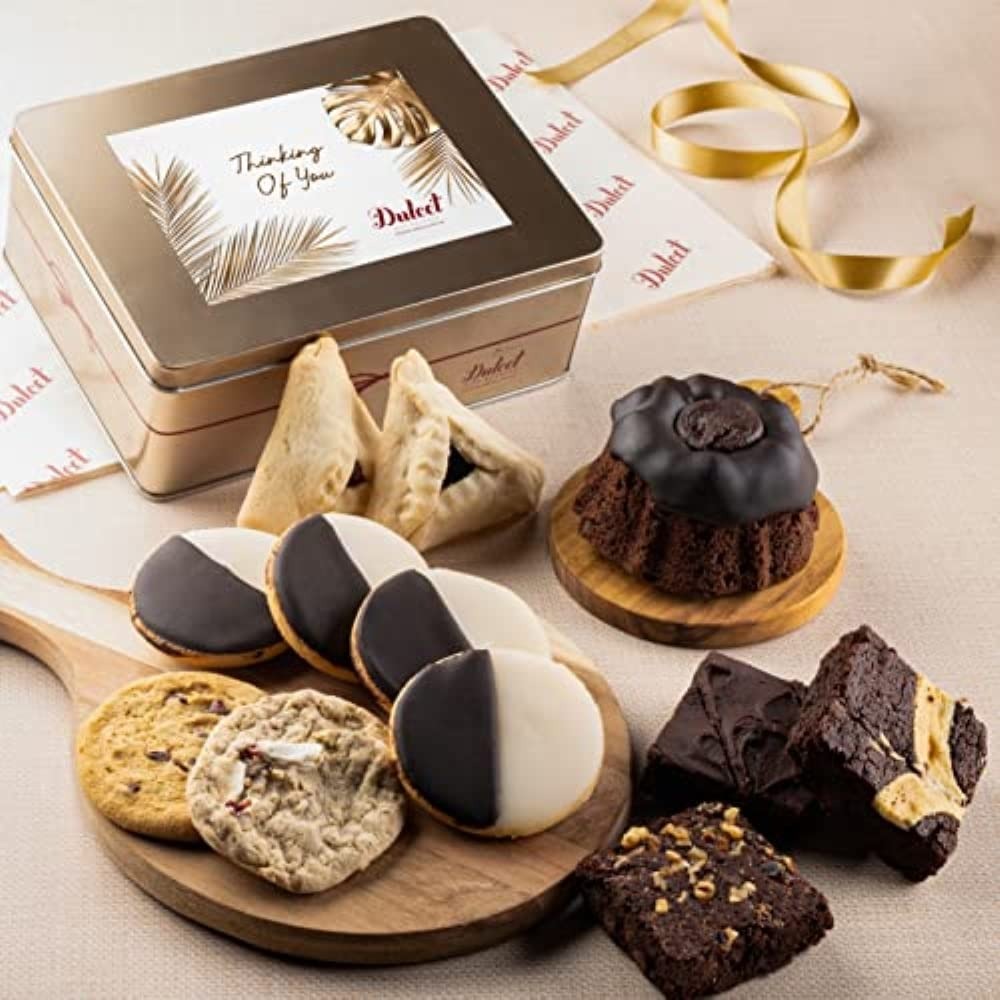
Item Name: Food Gift Baskets, Thinking of You Gift Baskets, Gourmet Food Gifts for Mom, Dad, Son, Daughter, Siblings, Friends, & Co-workers by Dulcet Gift Baskets
Bullet Point 1: FOOD GIFT BASKETS - THE SWEETEST THINKING OF YOU GIFT: Loaded with a hand-picked selection of the finest cookies and pastries. Gift includes 6 Cookies – flavors include: Black and White, Chocolate Chip, and Cranberry White Chip, 2 Hamentashen Cookies – flavors include: Raspberry and/or Prune 1 Chocolate Mini Bundt, 3 Assorted Brownies-flavors include: Chocolate Cheese, Chocolate Chip Blondie, Chocolate Fudge, and/or Walnut.
Bullet Point 2: BEAUTIFUL PRESENTATION: Our baskets exude warmth and class. Each gift box is curated with ultimate care and attention to detail. Our reusable tin basket beside the signature Dulcet gift Basket makes for a beautiful presentation.
Bullet Point 3: GREAT THINKING OF YOU GIFT- Send a gift sure to accomplish more than words would. Whether your friend is going through heartbreak or a rough time, this gift basket will soothe their pain with comfort food and a feeling that you care.
Bullet Point 4: FRESHNESS: Our goal is to bring you the very best in design. Each Dulcet pastry is individually wrapped to ensure the utmost freshness. All of our amazing pastries. We have the right to change Products and Flavors upon availability for equal valued products.
Bullet Point 5: SATISFACTION: We love our present basket so much, and we're sure you will feel the same. If, for any reason, you or your recipient aren't fully satisfied with our products, we'll be there for you! What are you waiting for? Buy us with confidence!
Product Description: Our Gormet Gift Tin are packaged individually and come in a beautiful, deluxe tin box that keeps them fresh for longer. Its charming, rustic design completes this wonderful gift by adding a Thinking of You Gift Message. The tin box is reusable, so you can use it to store your own yummy goodies!
Value: 1.0
Unit: Count

Price: 59.99